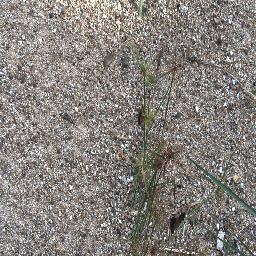
Label: negative